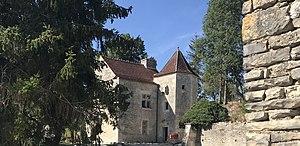
Manoir de Pimelles
La famille de Courcelles est une famille de la noblesse française, d'extraction chevaleresque, originaire de Normandie. Elle est ainsi nommée de la terre de Courcelles-sur-Seine dans l'Eure.
Pimelles est une commune française située dans le département de l'Yonne en région Bourgogne-Franche-Comté.